Marjorie Merriweather Post

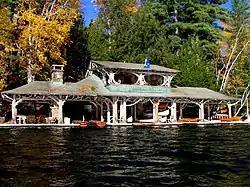
Boathouse at Camp Topridge

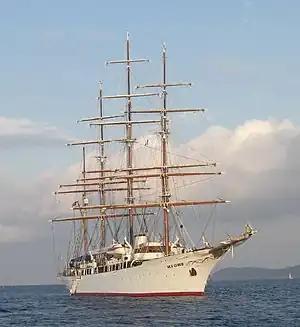
Yacht "Sea Cloud"

Some of Post's jewelry, bequeathed to the Smithsonian Institution in Washington, D.C., is displayed in the Harry Winston exhibit. Pieces in the collection include the Napoleon Diamond Necklace and the Marie Louise Diadem, a 275-ct (55 g) diamond-and-turquoise necklace and tiara set that Napoleon I gave to his second wife, Empress Marie Louise; the Marie Antoinette Diamond Earrings, a pair of diamond earrings set with pear shapes, weighing 14 ct (2.8 g) and 20 ct (4 g), once belonging to Marie Antoinette; the Blue Heart Diamond, a 30.82-ct (6.164 g) heart-shaped blue diamond ring; and an emerald-and-diamond necklace and ring, once belonging to Habsburg aristocrat and one time emperor of Mexico, Maximilian.